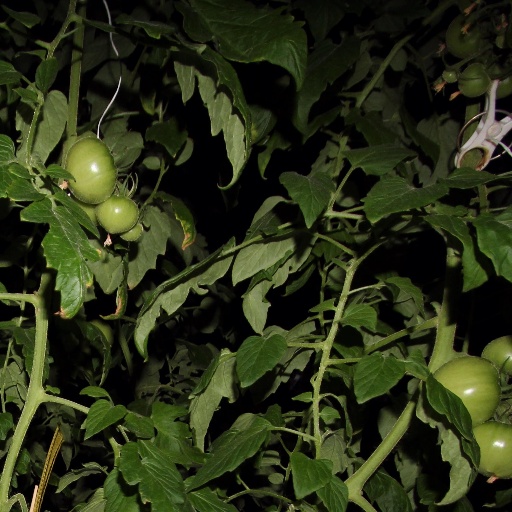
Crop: tomato